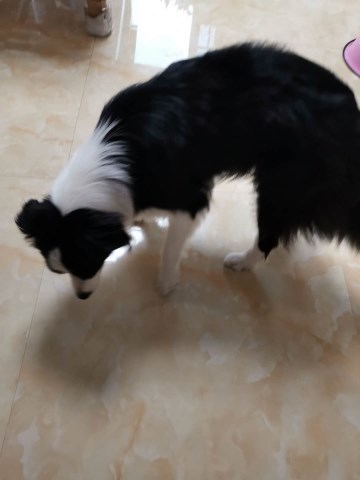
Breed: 2594-n000109-Border_collie